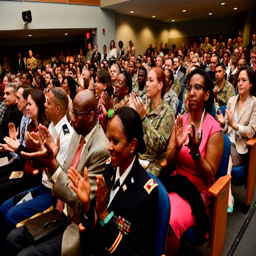
participants attend a special commemorative event .